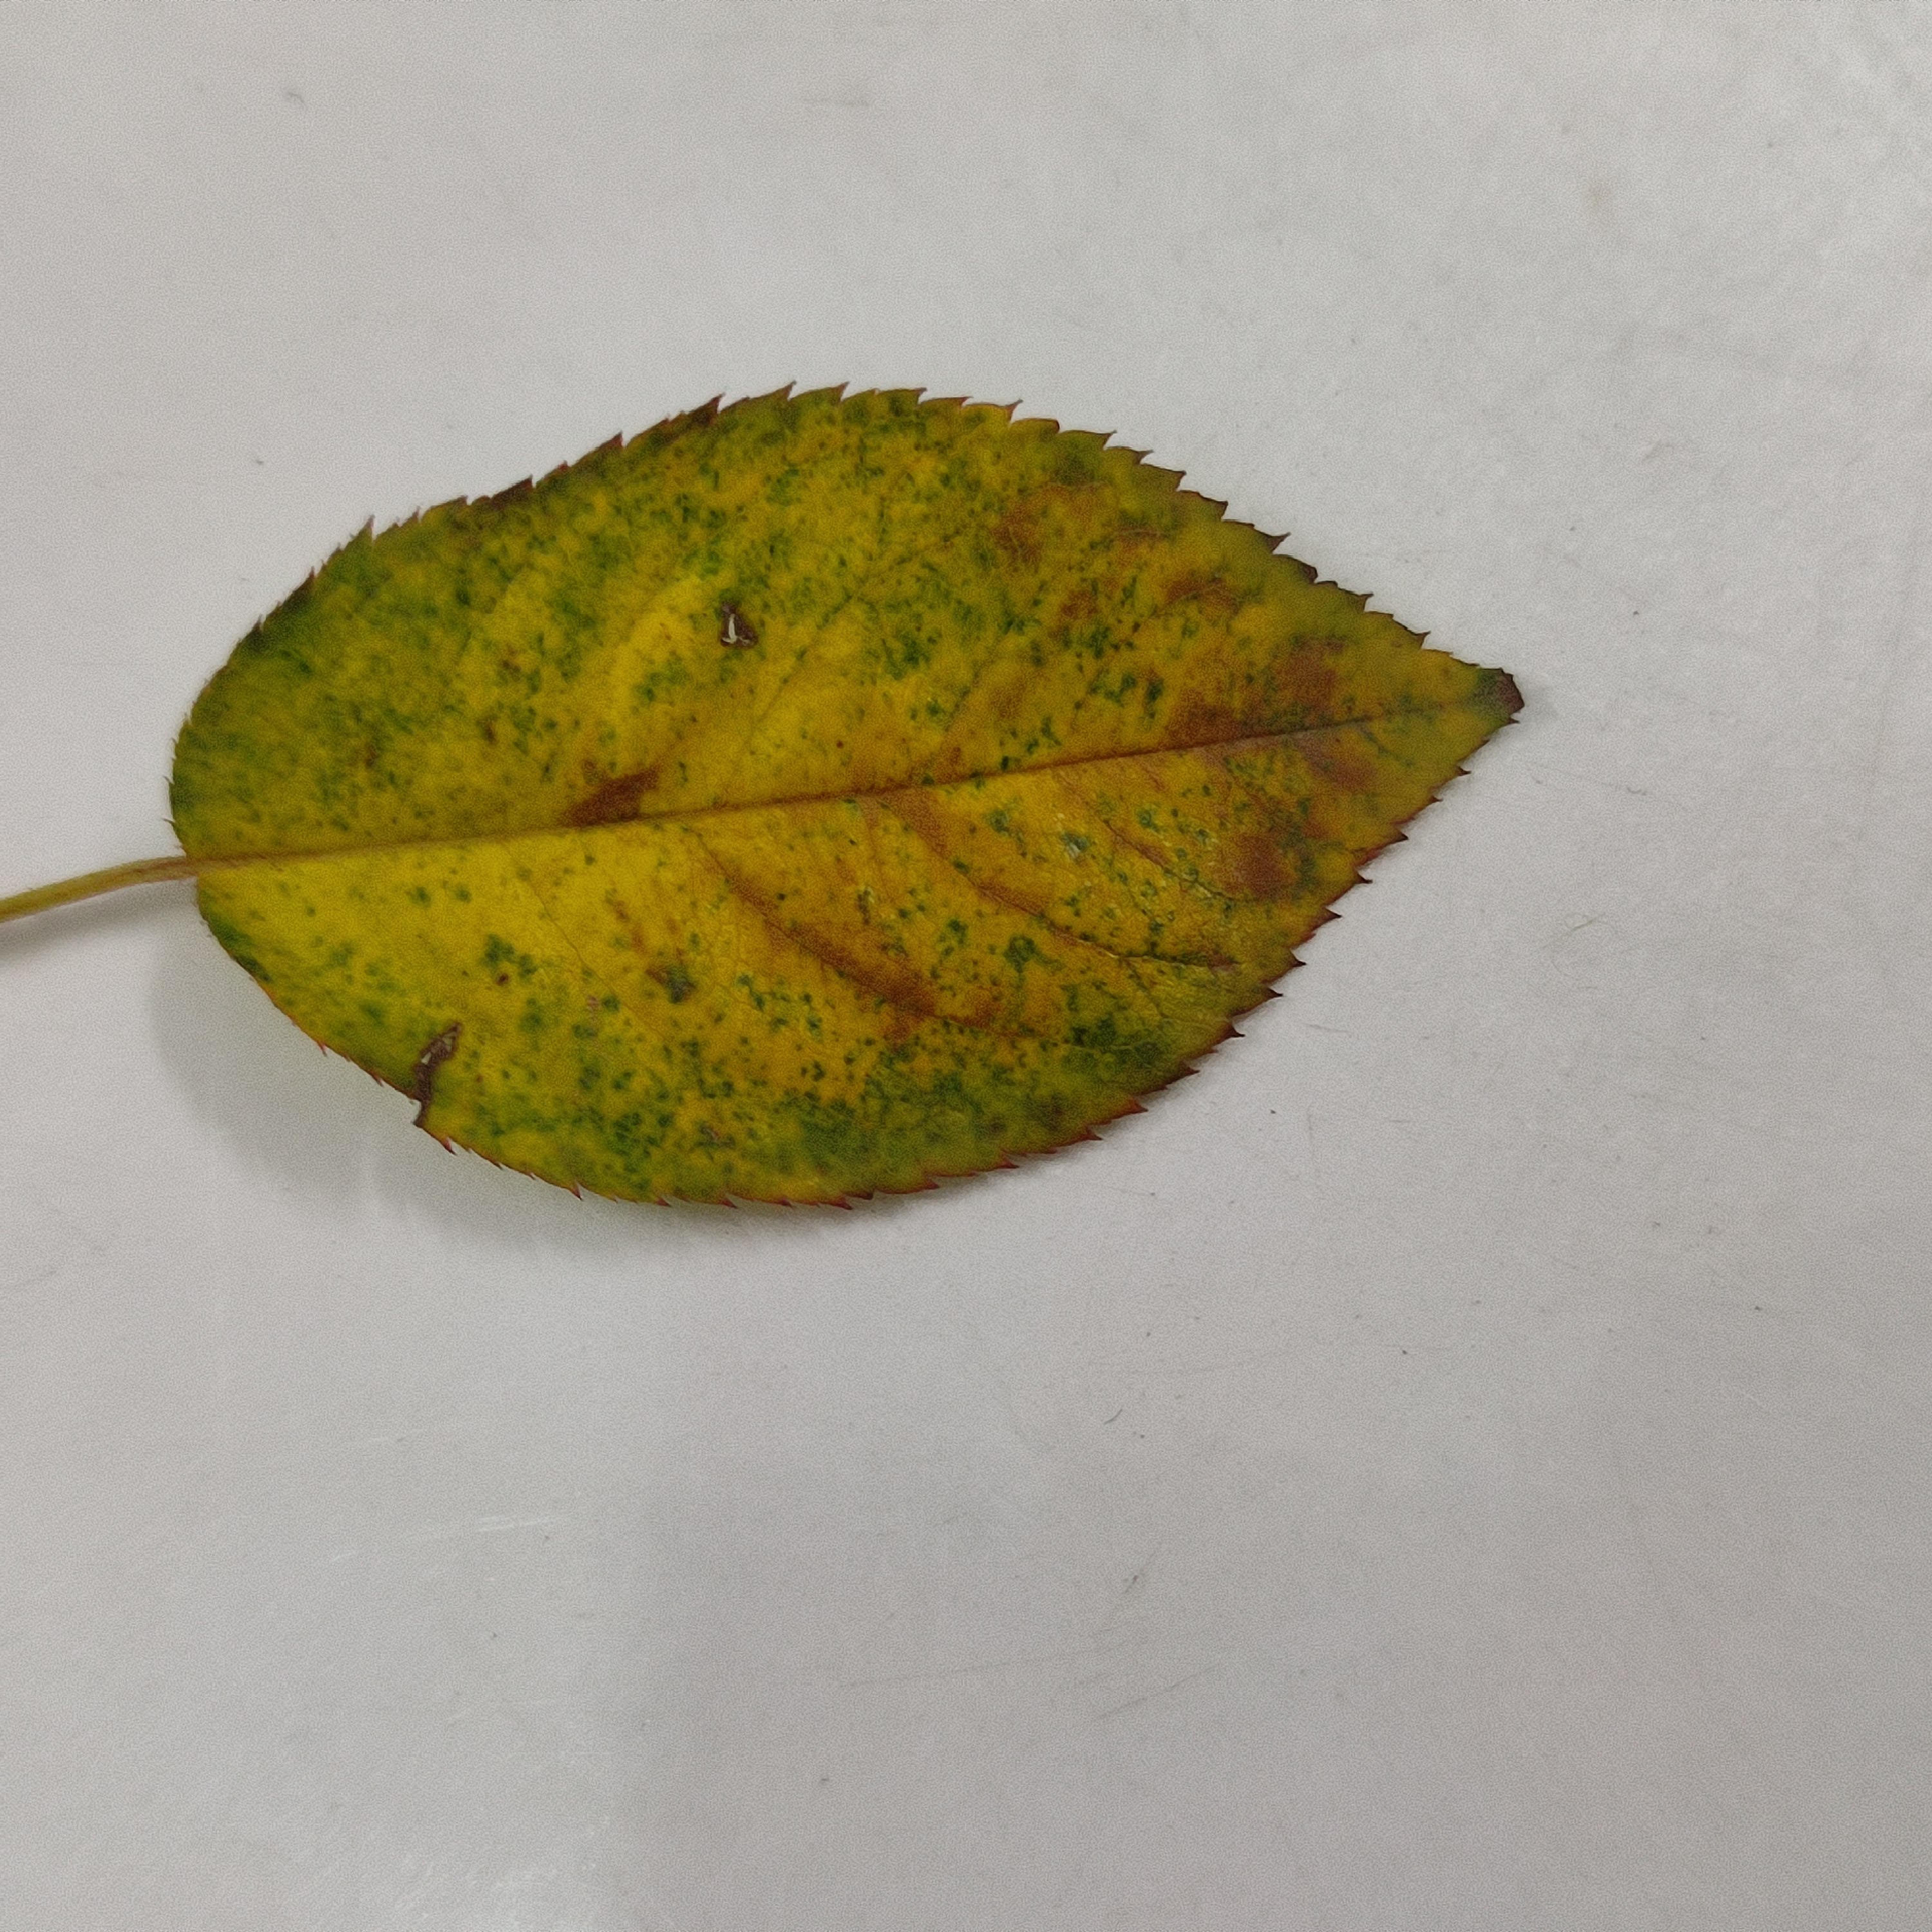
Label: Yellow Mosaic Virus